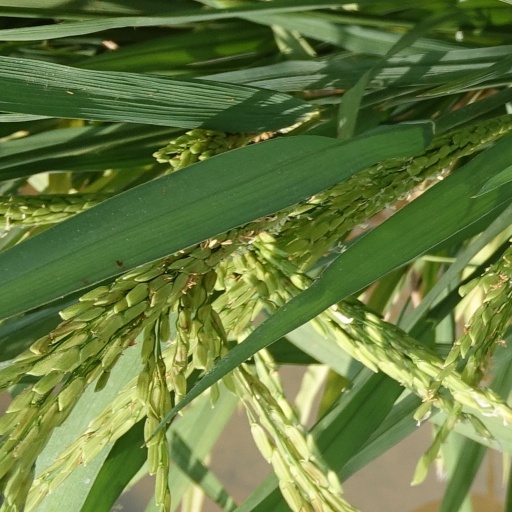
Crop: rice